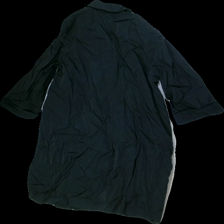
View: back
Type: Robe
Category: Ladies
Brand: Not in the list
Colors: Black
Material: 55%viscose 45%cotton
Cut: Regular, V-collar
Size: 38
Season: Autumn
Stains: Major
Smell: Major
Damage: 1
Price range: <50
Recommended usage: Export